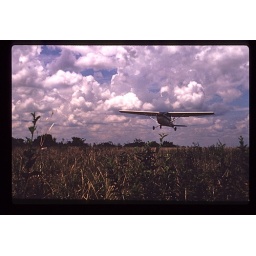
Dale comes in for a landing in a pasture field